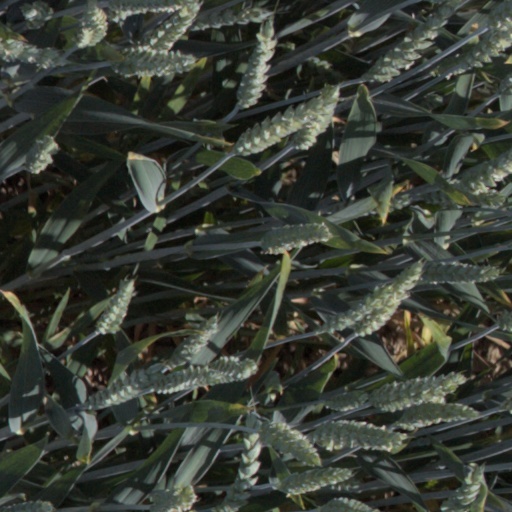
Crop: wheat